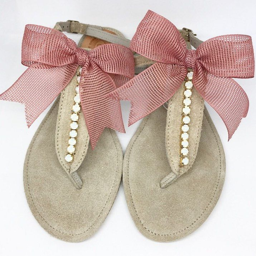
which color do you prefer ? just made these today in dusty pink !